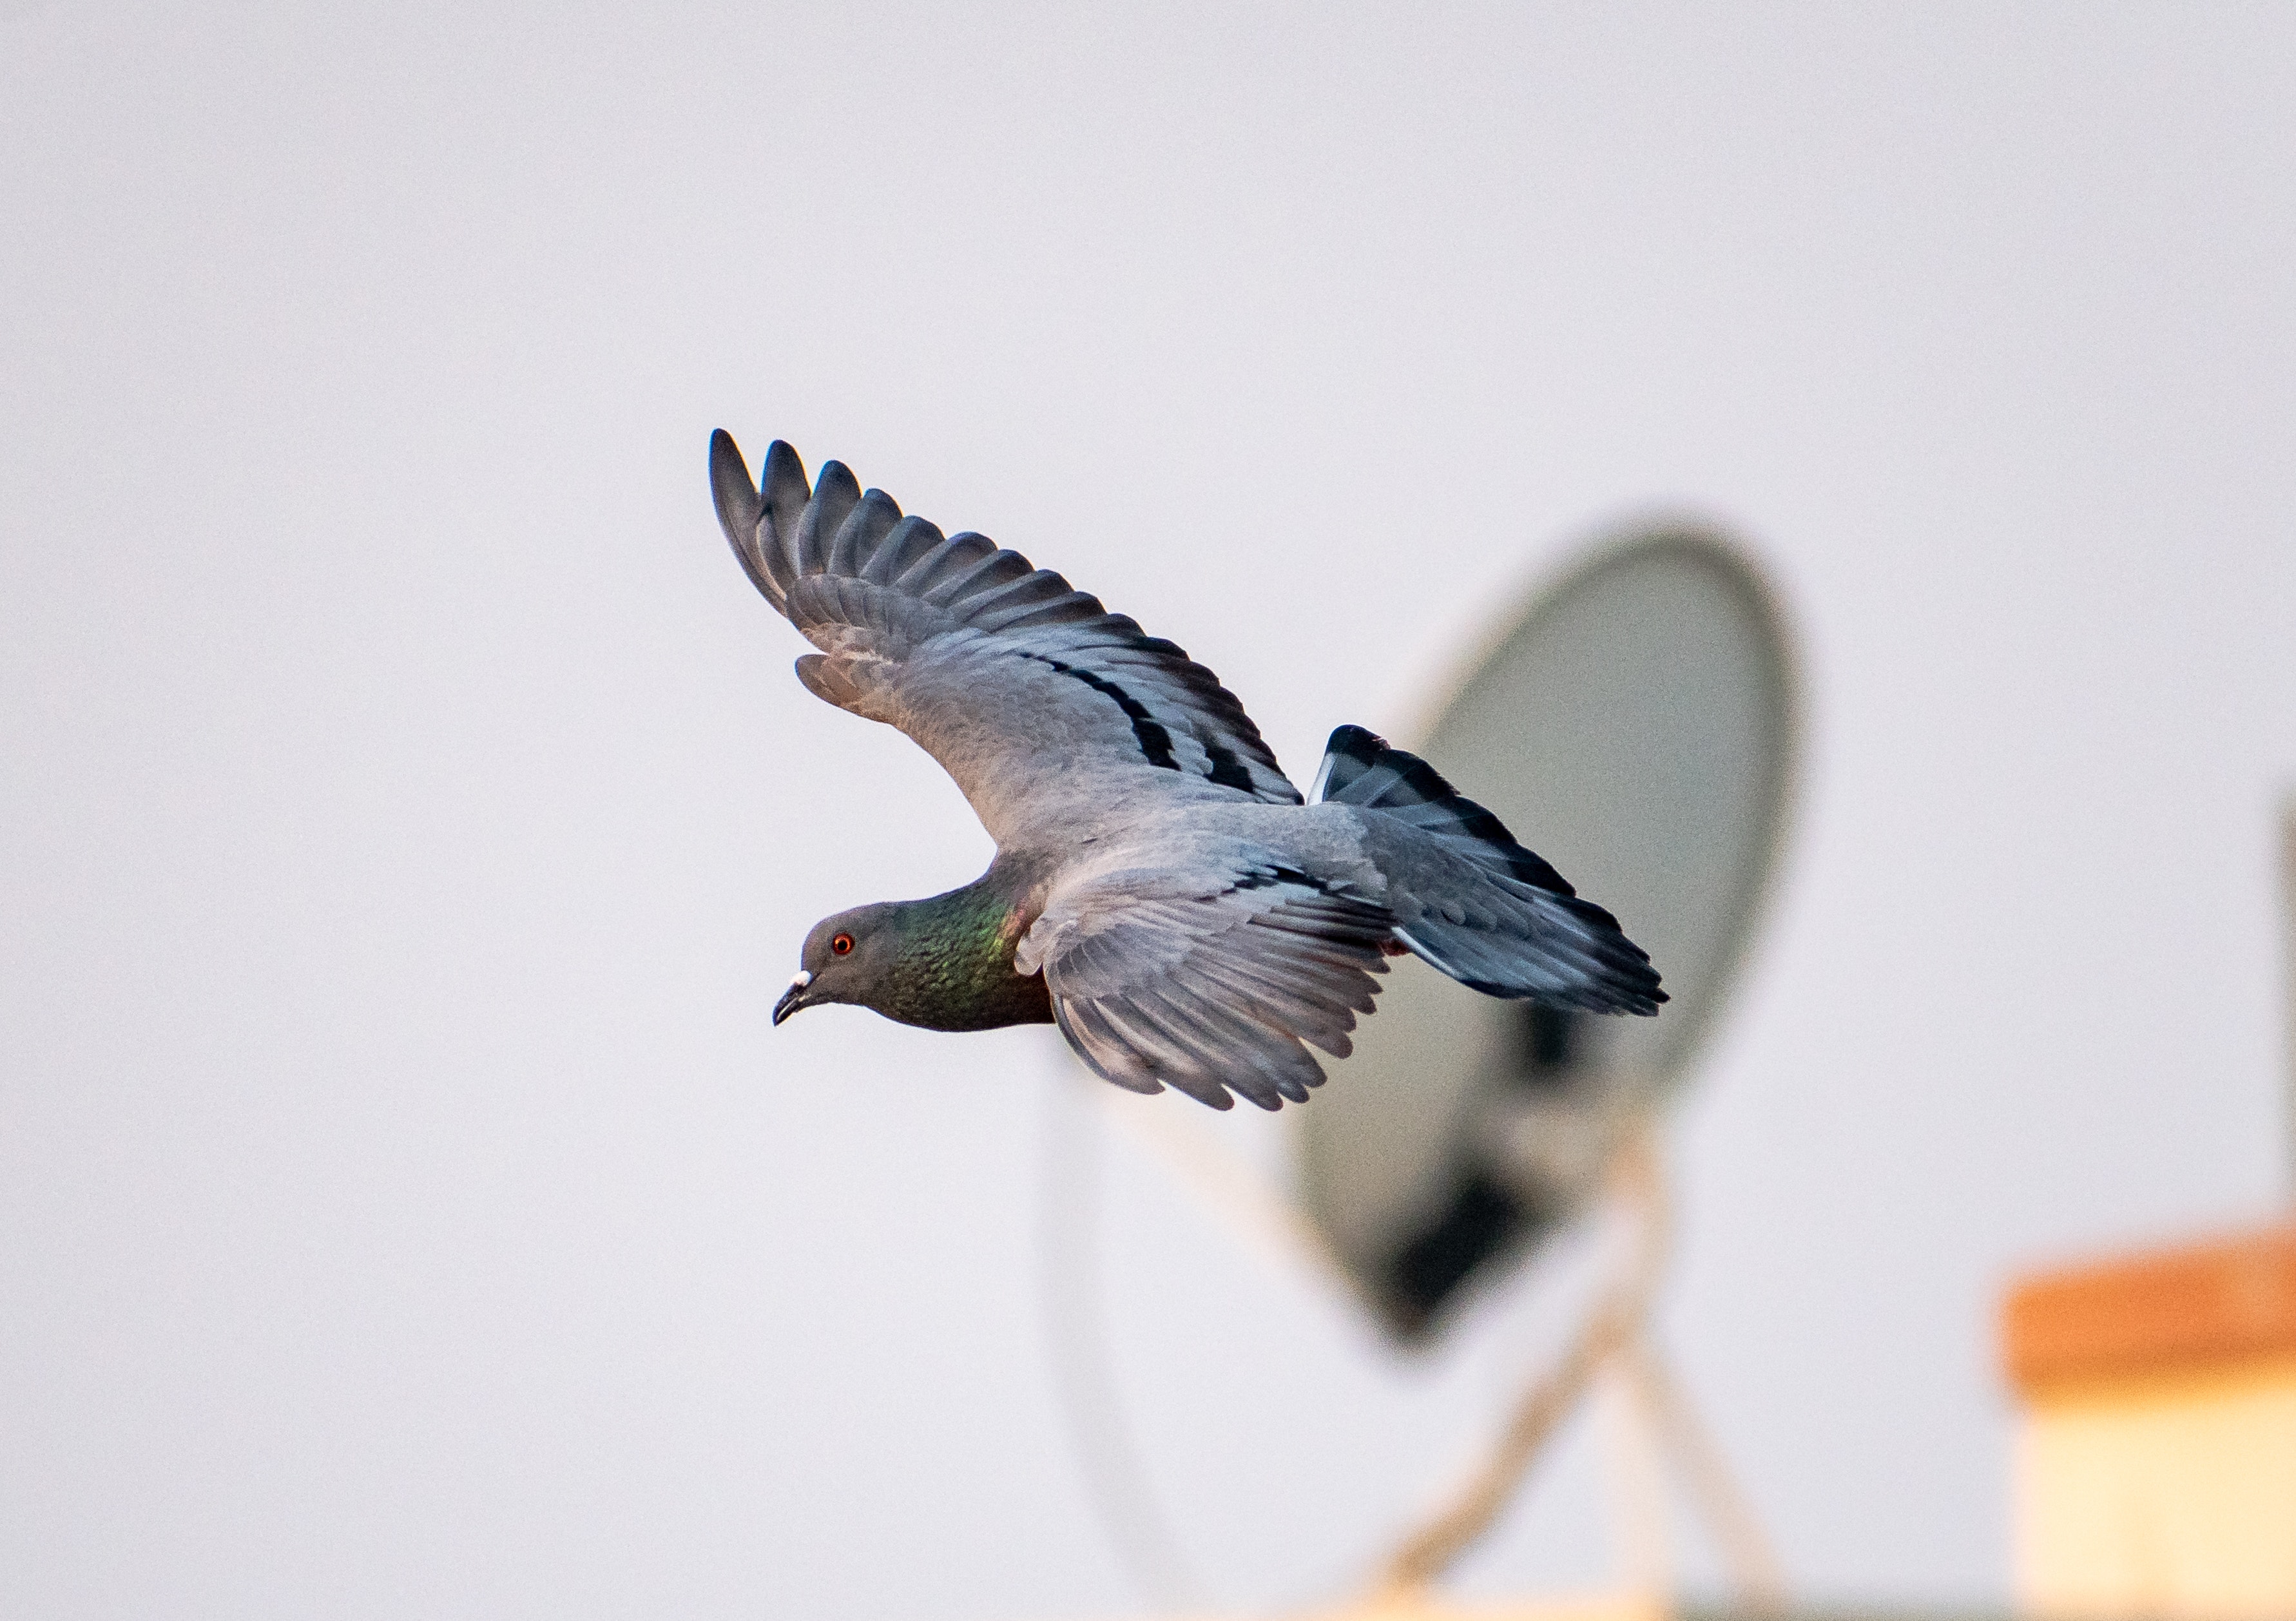
bird, beak, wing, feather, lari, tail, sky, seabird, charadriiformes, flight, falconiformes, water bird, wildlife, rock dove, balance, gull, stock dove, pigeons and doves